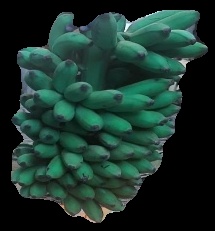
Variety: elakki-bale
Grade: grade2